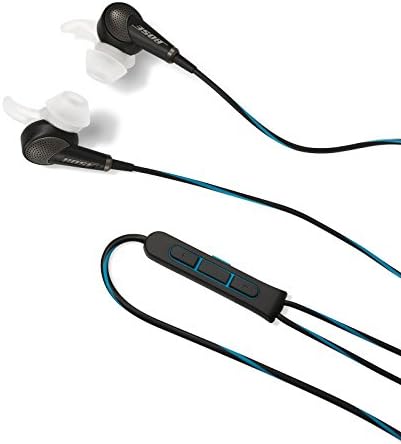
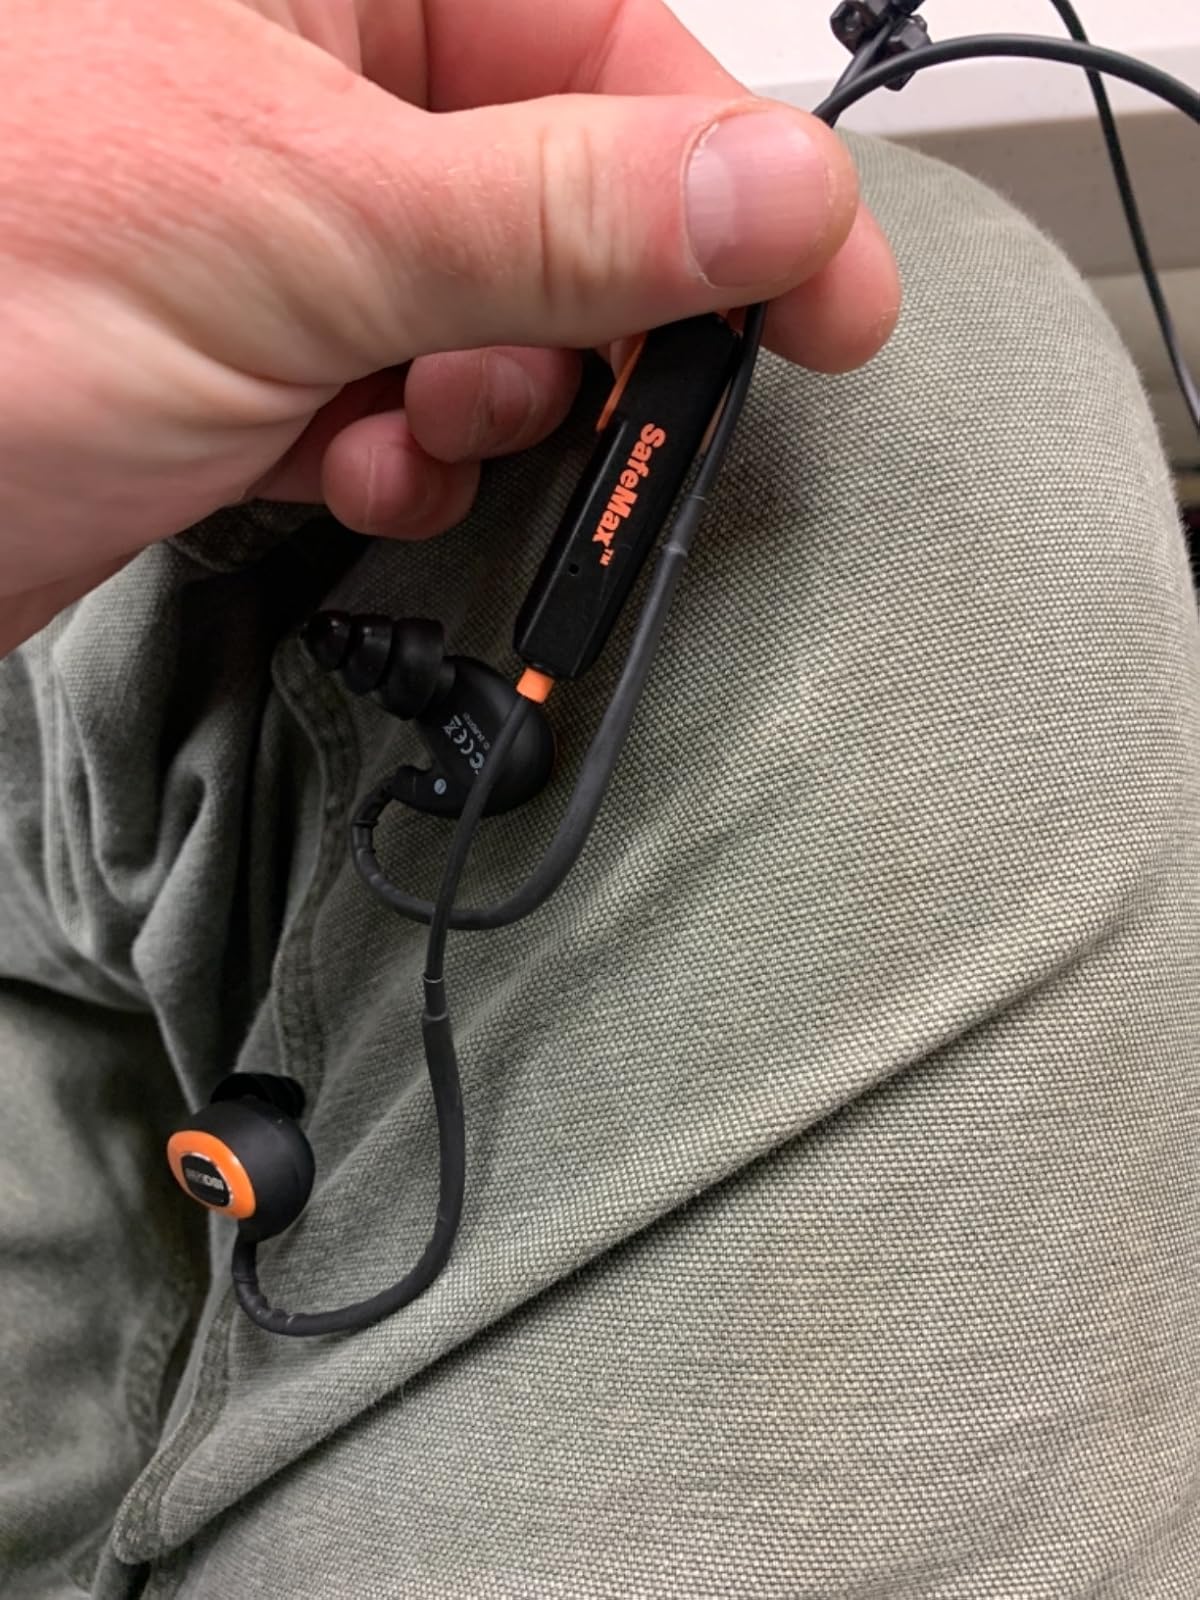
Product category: headphones
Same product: no